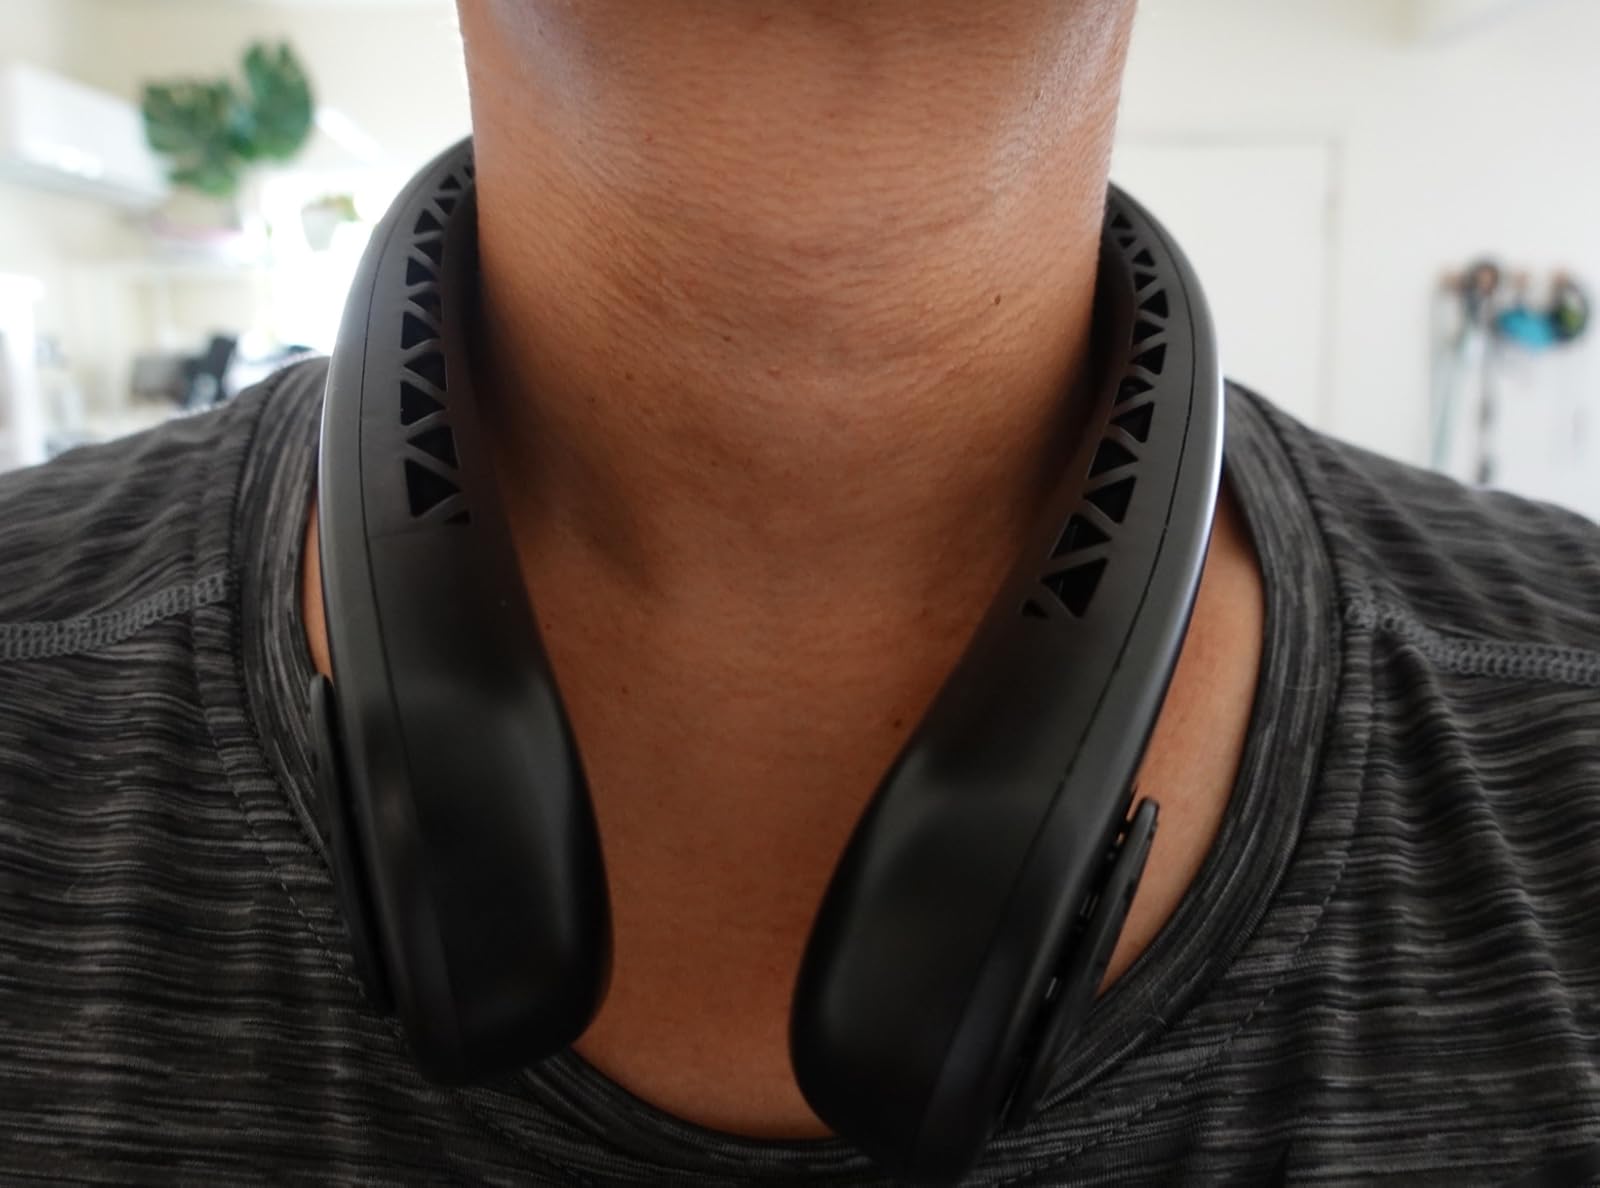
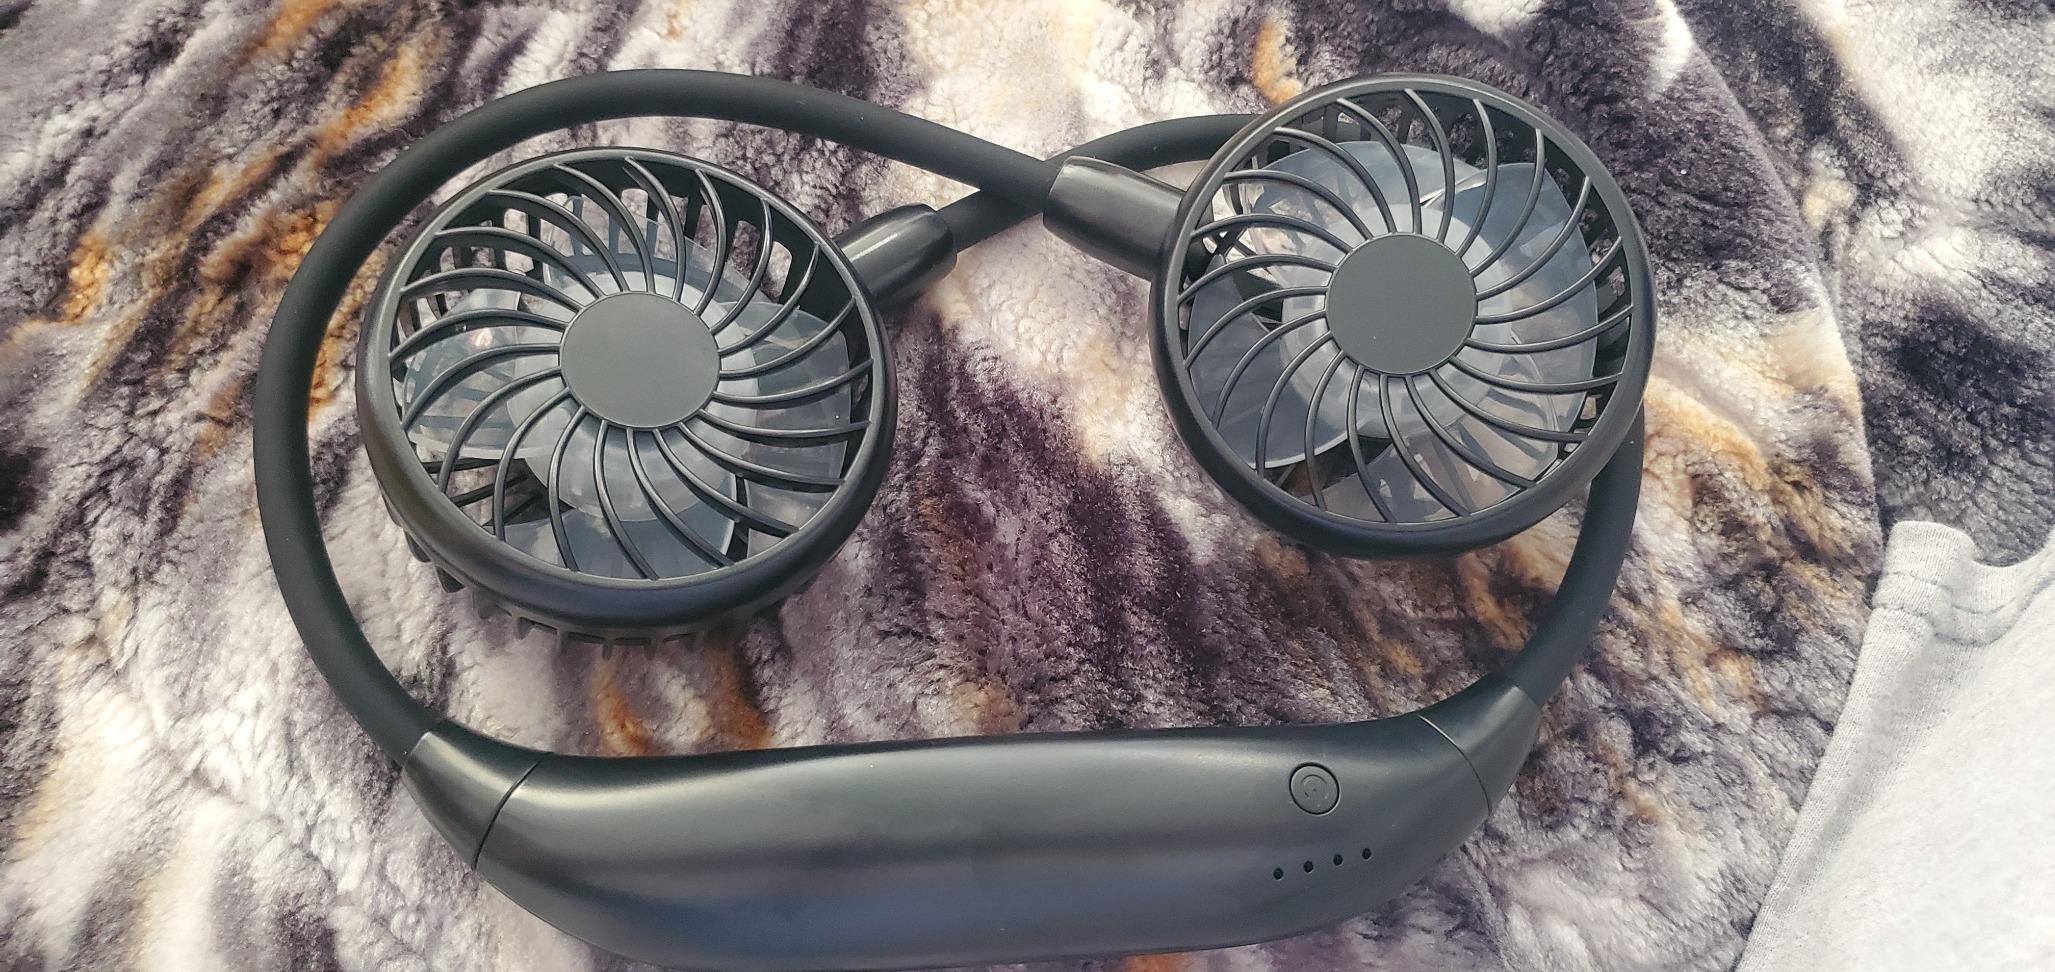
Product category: fan
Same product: no